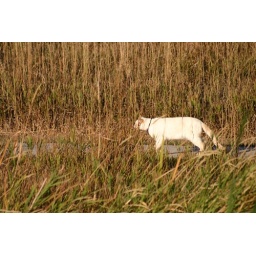
A man was walking his cat in the park. Amazing.